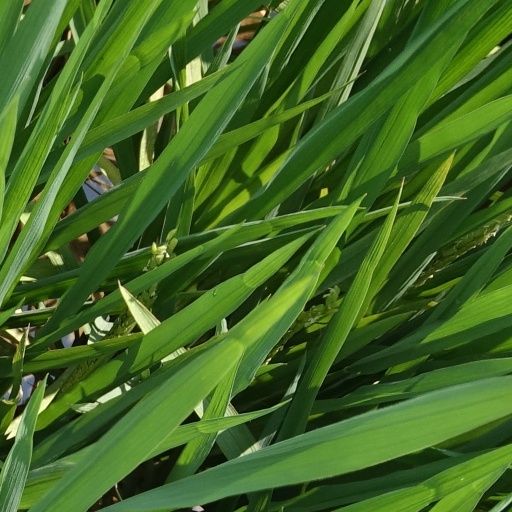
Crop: rice